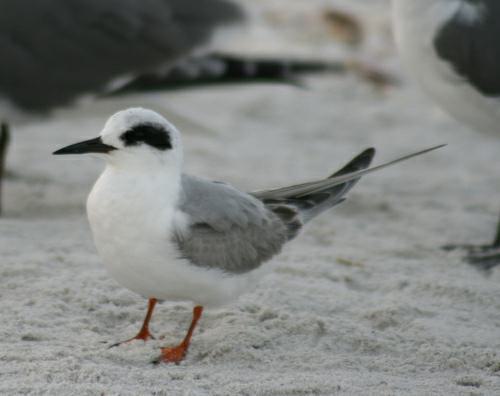
A photo of a forsters tern